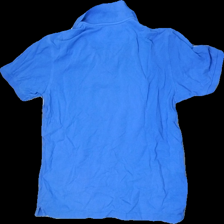
View: back
Type: T-shirt
Category: Ladies
Brand: Dressman
Colors: Blue
Material: 100% Cotton
Cut: Loose
Size: L
Price range: <50
Recommended usage: Reuse
Description: washed out